Southern Emigrant Trail

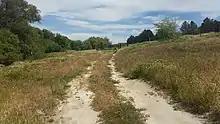
Remains of the Southern Emigrant Trail at Warner's Ranch in 2017

From Vallecito the trail then ran northwest into the Peninsular Ranges crossing Warners Pass to Warner's Ranch. From Warner's the road then ran either northwest to Los Angeles, (via Temecula, La Laguna, Temescal, Chino, La Puente and San Gabriel) or west southwest to San Diego via Santa Ysabel, San Pasqual and Rancho Peñasquitos. From either of these towns the traveler could continue north by land to the gold fields on the coast via the El Camino Real or over the old Tejon Pass into the San Joaquin Valley and then north by what would later become the Stockton–Los Angeles Road or via the El Camino Viejo. Alternatively they could take ships to San Francisco from San Diego or San Pedro.